Shining Tree, Ontario

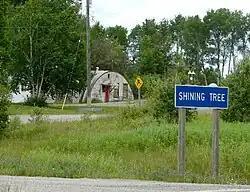
Shining Tree

Shining Tree is an unincorporated community in the Canadian province of Ontario, located on Highway 560 in the Sudbury District.